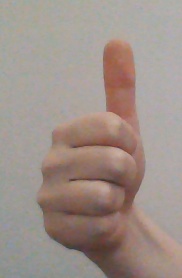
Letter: aleff